William Wareing

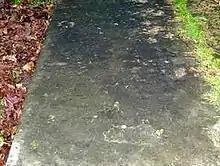
The grave of William Wareing in East Bergholt Cemetery, Suffolk.

In 1845 he received into the Catholic Church the former Anglican Vicar of Elton, Cambridgeshire, Frederick William Faber, whose hymns and writings went round the English-speaking world.